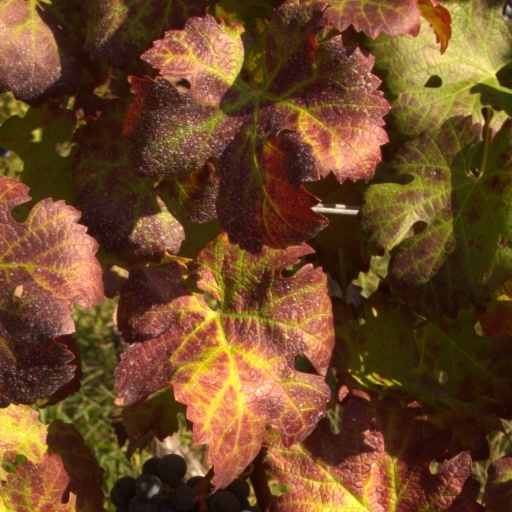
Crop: grape